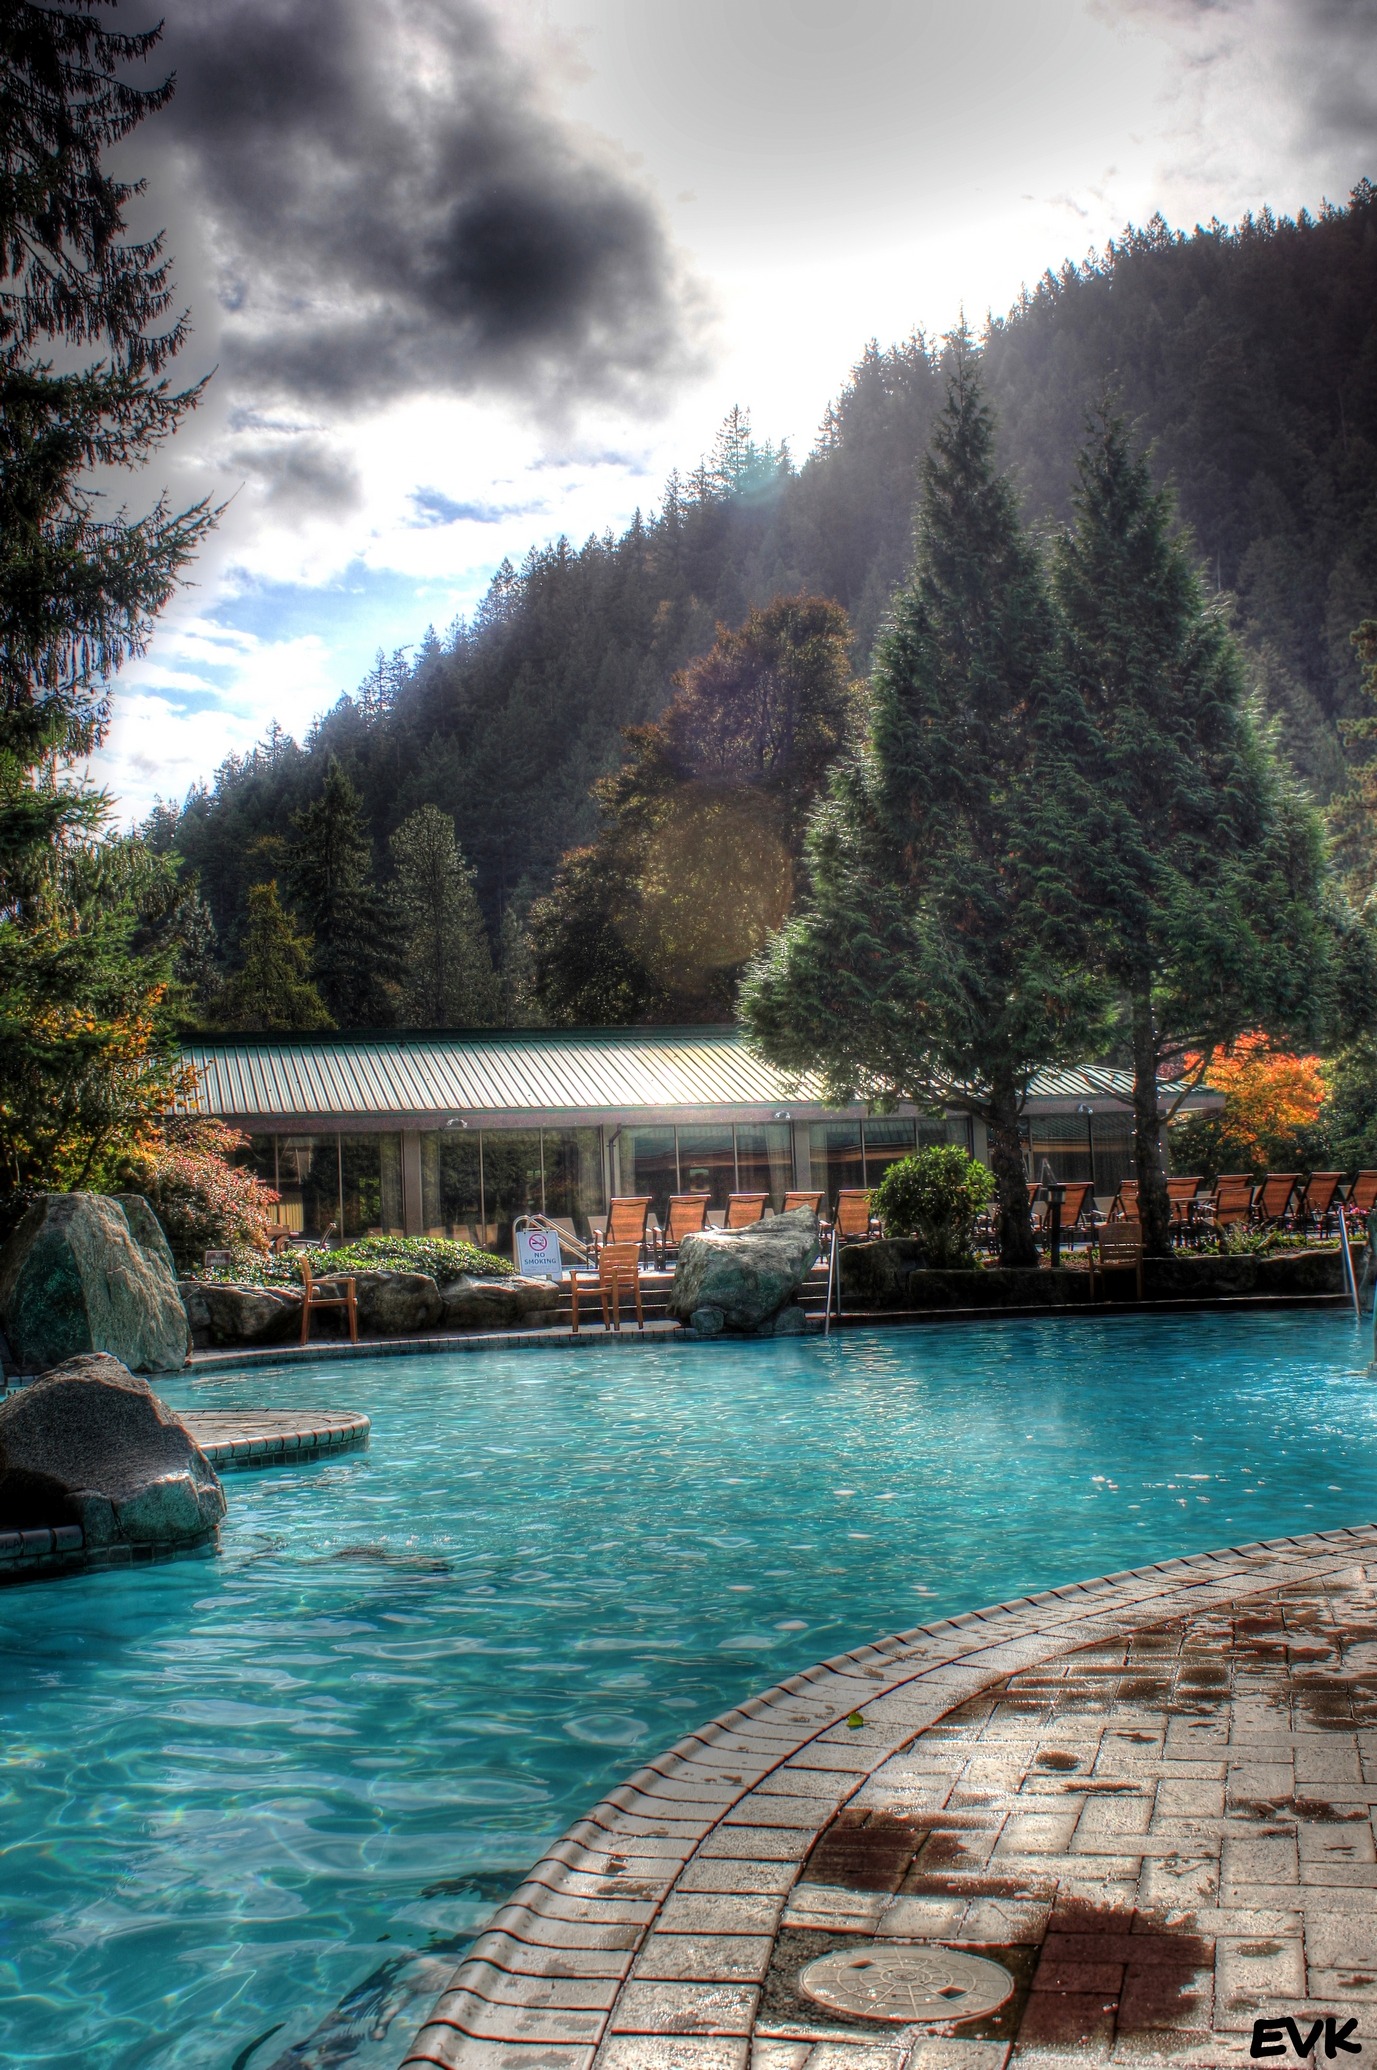
landscape, water, lake, vacation, pool, spring, reflection, swimming pool, autumn, trees, hotel, estate, harrison, hotsprings